Scotty Moore

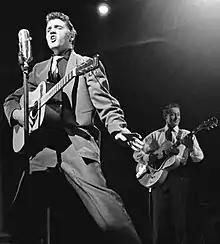
Moore (right) performing with Elvis Presley (left) in 1956

Winfield Scott Moore III was born near Gadsden, Tennessee, to Mattie (nee Hefley) and Winfield Scott Moore II, as the youngest of four boys by 14 years. He learned to play the guitar from family and friends at age eight. Although underage when he enlisted, Moore served in the United States Navy in China and Korea from 1948 through January 1952.